Institute for the Study of the Ancient World

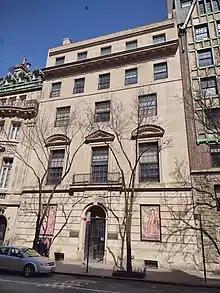

The Institute for the Study of the Ancient World (ISAW) is a center for advanced scholarly research and graduate education at New York University. ISAW's mission is to cultivate comparative, connective investigations of the ancient world from the western Mediterranean to China. Areas of specialty among ISAW's faculty include the Greco-Roman world, the Ancient Near East, Egypt, Central Asia and the Silk Road, East Asian art and archaeology, Late Antiquity and the early Middle Ages, ancient science, and digital humanities.